Ingvar

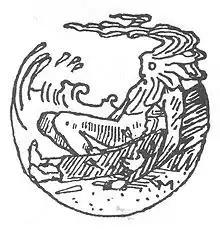

Ingvar or Yngvar (d. early 7th century) was the son of Östen and reclaimed the Swedish throne for the House of Yngling after the Swedes had rebelled against Sölve.